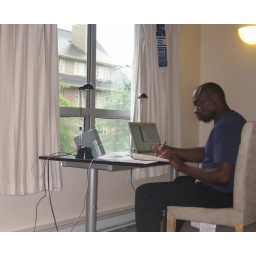
I love my new home office and like seeing people walking by during the day.